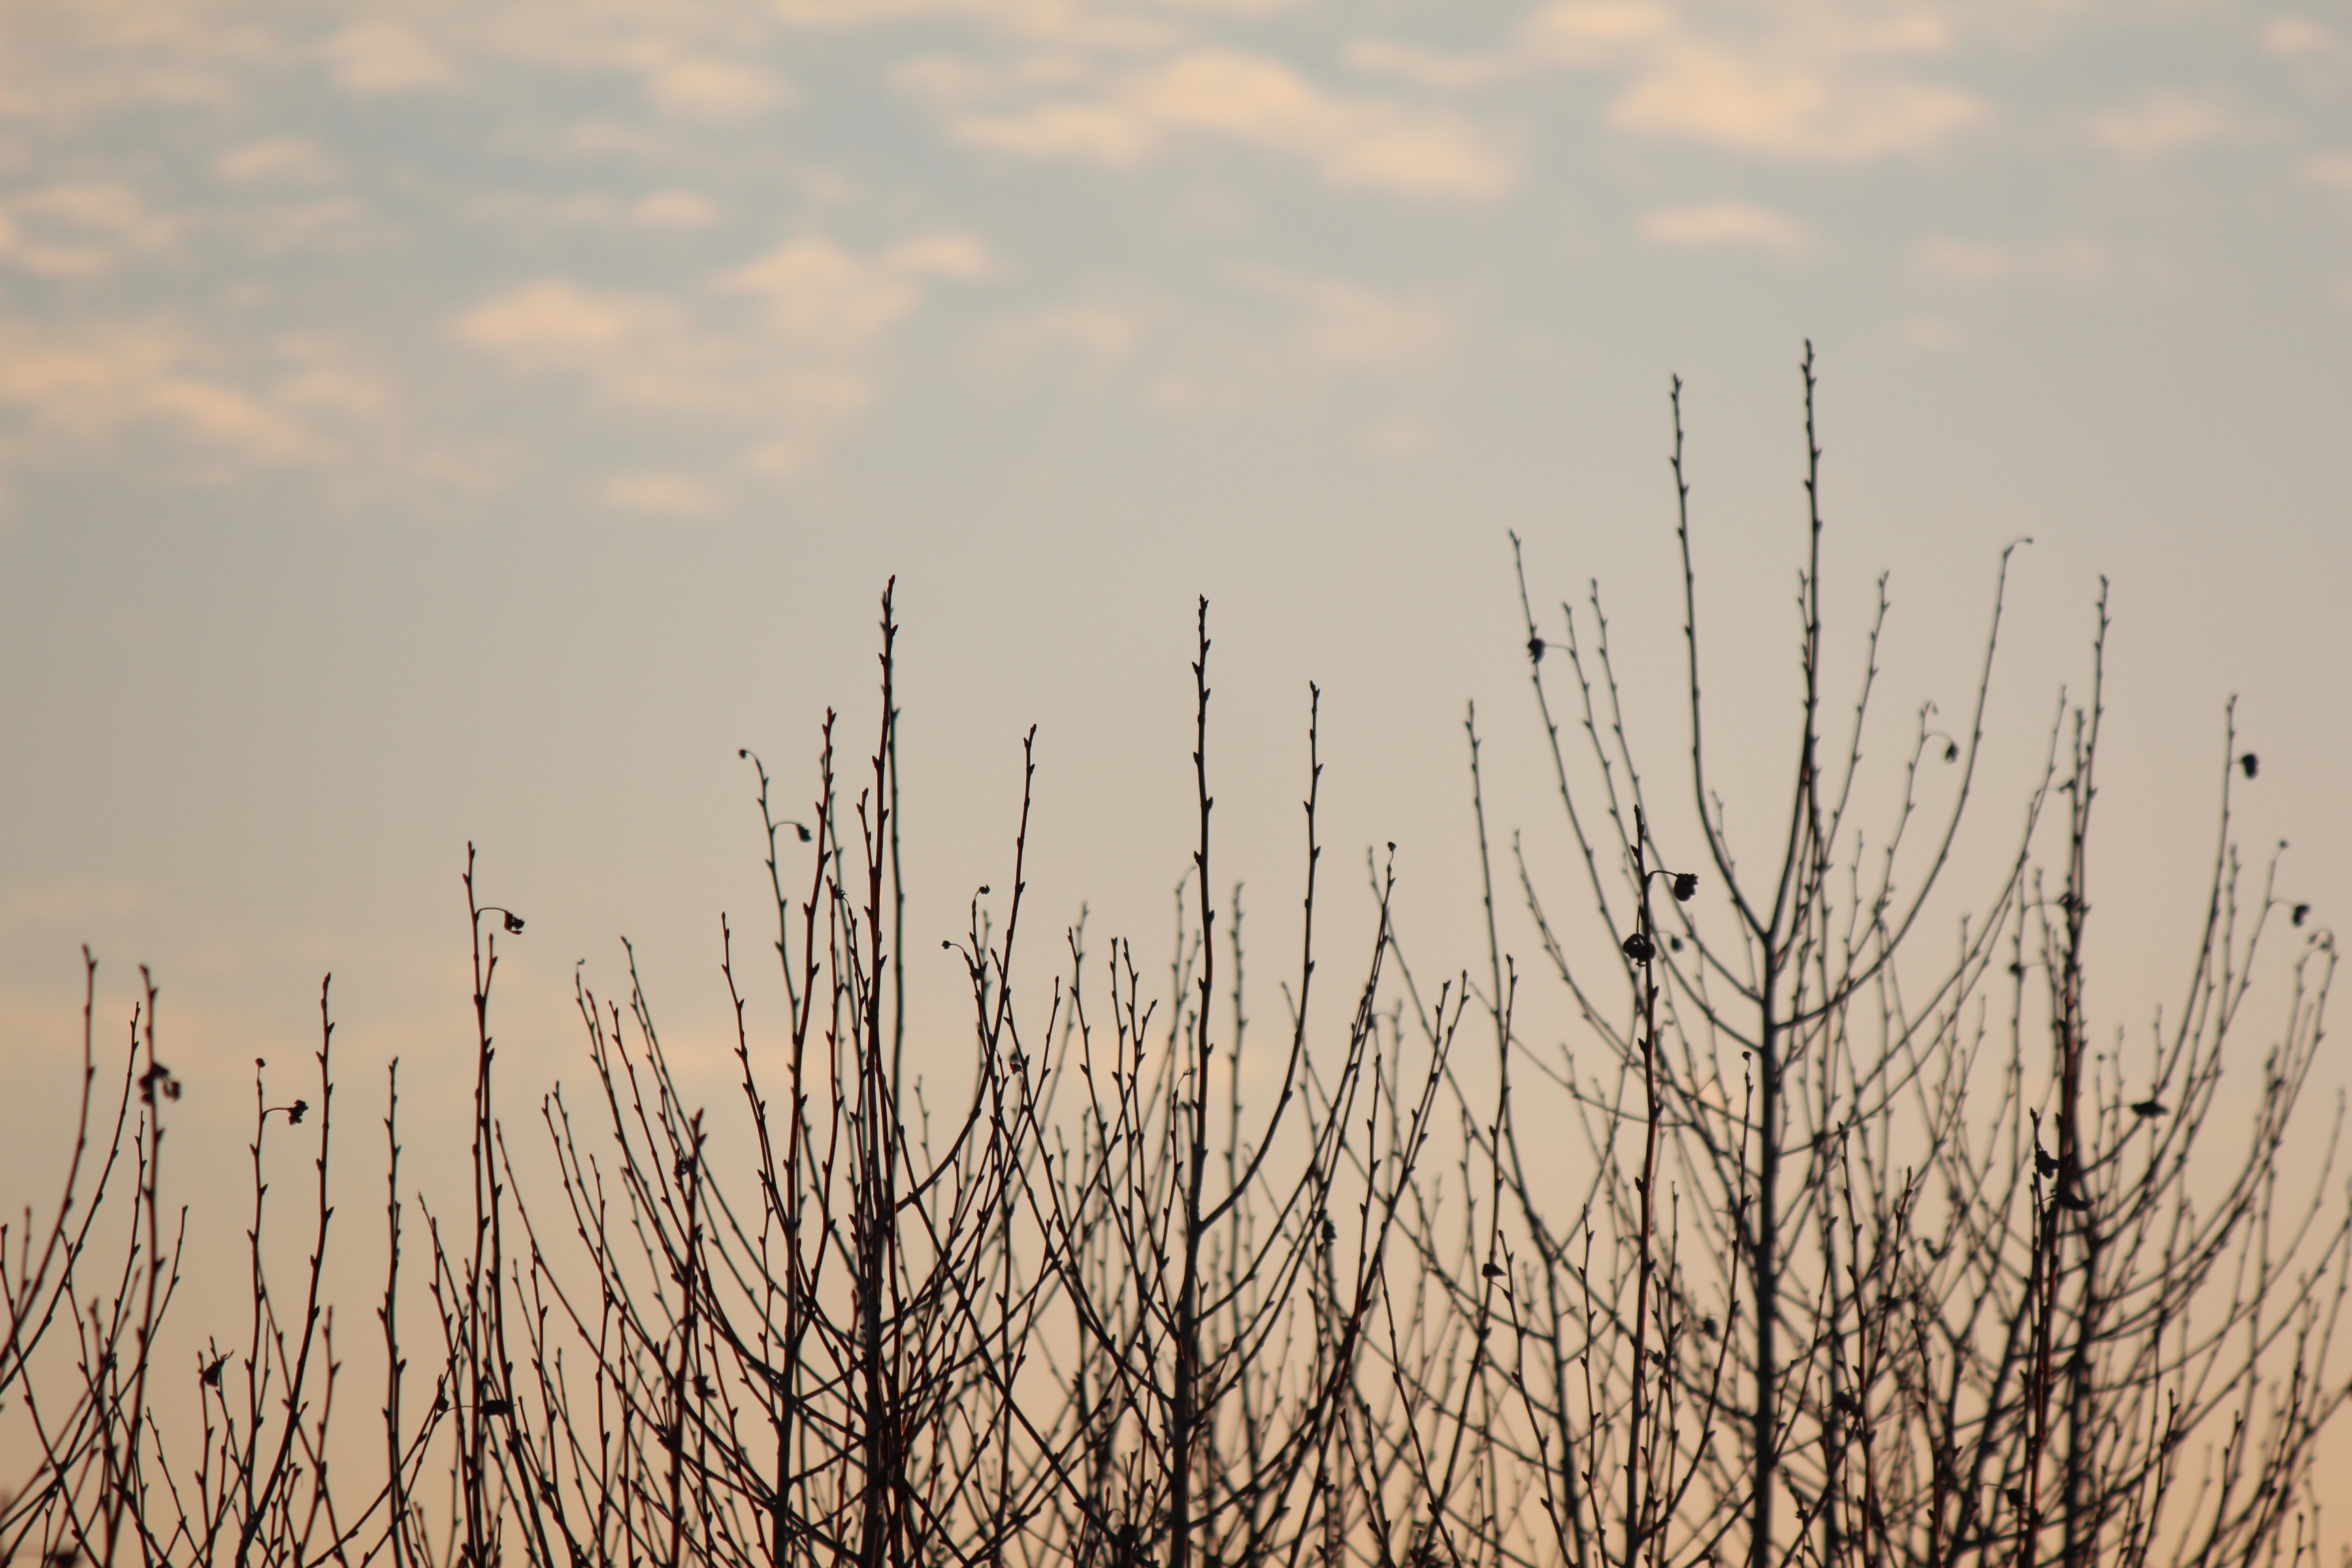
tree, nature, grass, horizon, branch, cloud, plant, sky, sunrise, sunset, field, prairie, sunlight, morning, dawn, plain, grassland, ecosystem, atmospheric phenomenon, grass family, plant stem, phragmites